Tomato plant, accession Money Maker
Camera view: bottom (45 deg); turntable rotation: 60 degrees
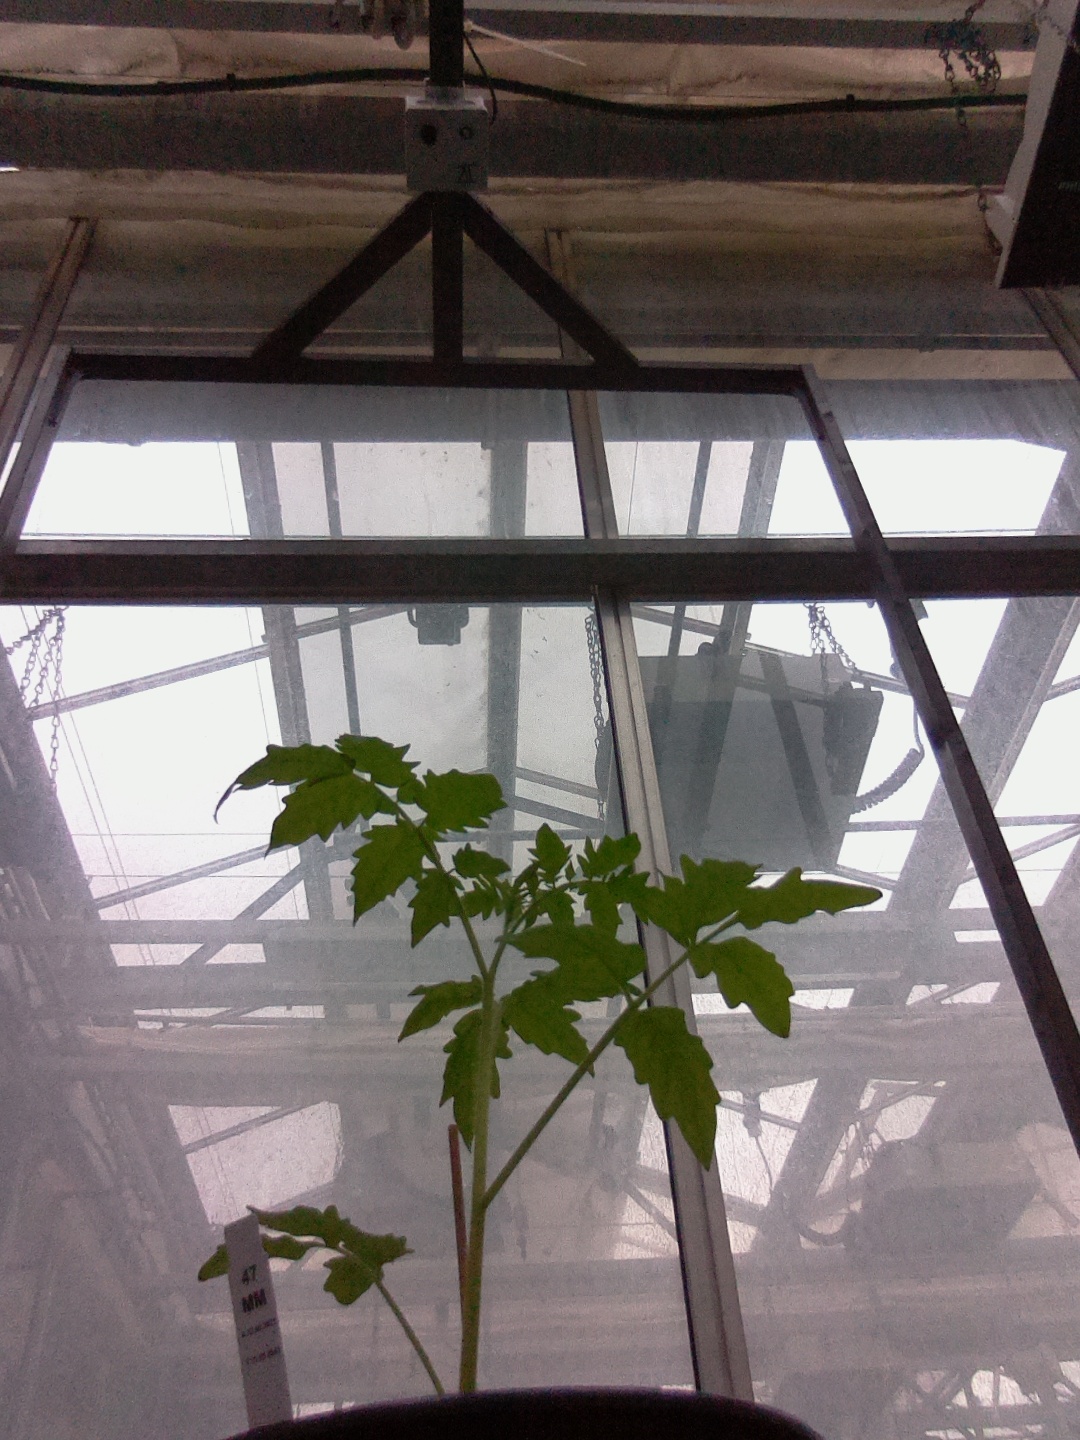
BBCH growth stage 13: 6 of true leaves visible